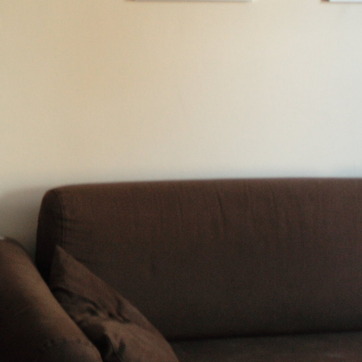
Material: fabric